I Am Curious (Blue)

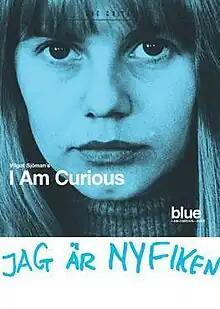

I Am Curious (Blue) is a 1968 Swedish film directed by Vilgot Sjöman and starring Lena Nyman as a character named after herself. It is a companion film to 1967's "I Am Curious (Yellow)"; the two were initially intended to be one 3½ hour film. The films are named after the colours of the Swedish flag.